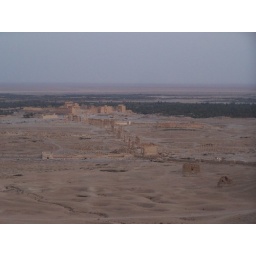
The temple of Bel can been seen at the end of the street of columns in the ruins of Palmyra